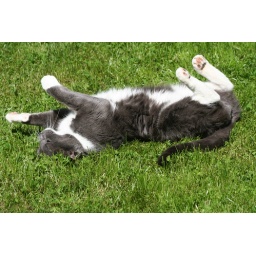
IMG_3201 Sure sign of spring, rolling in grass